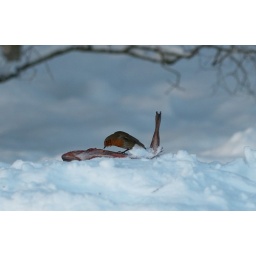
DSC_2022 Walker the Polar Bear fish from cake being eaten by bird